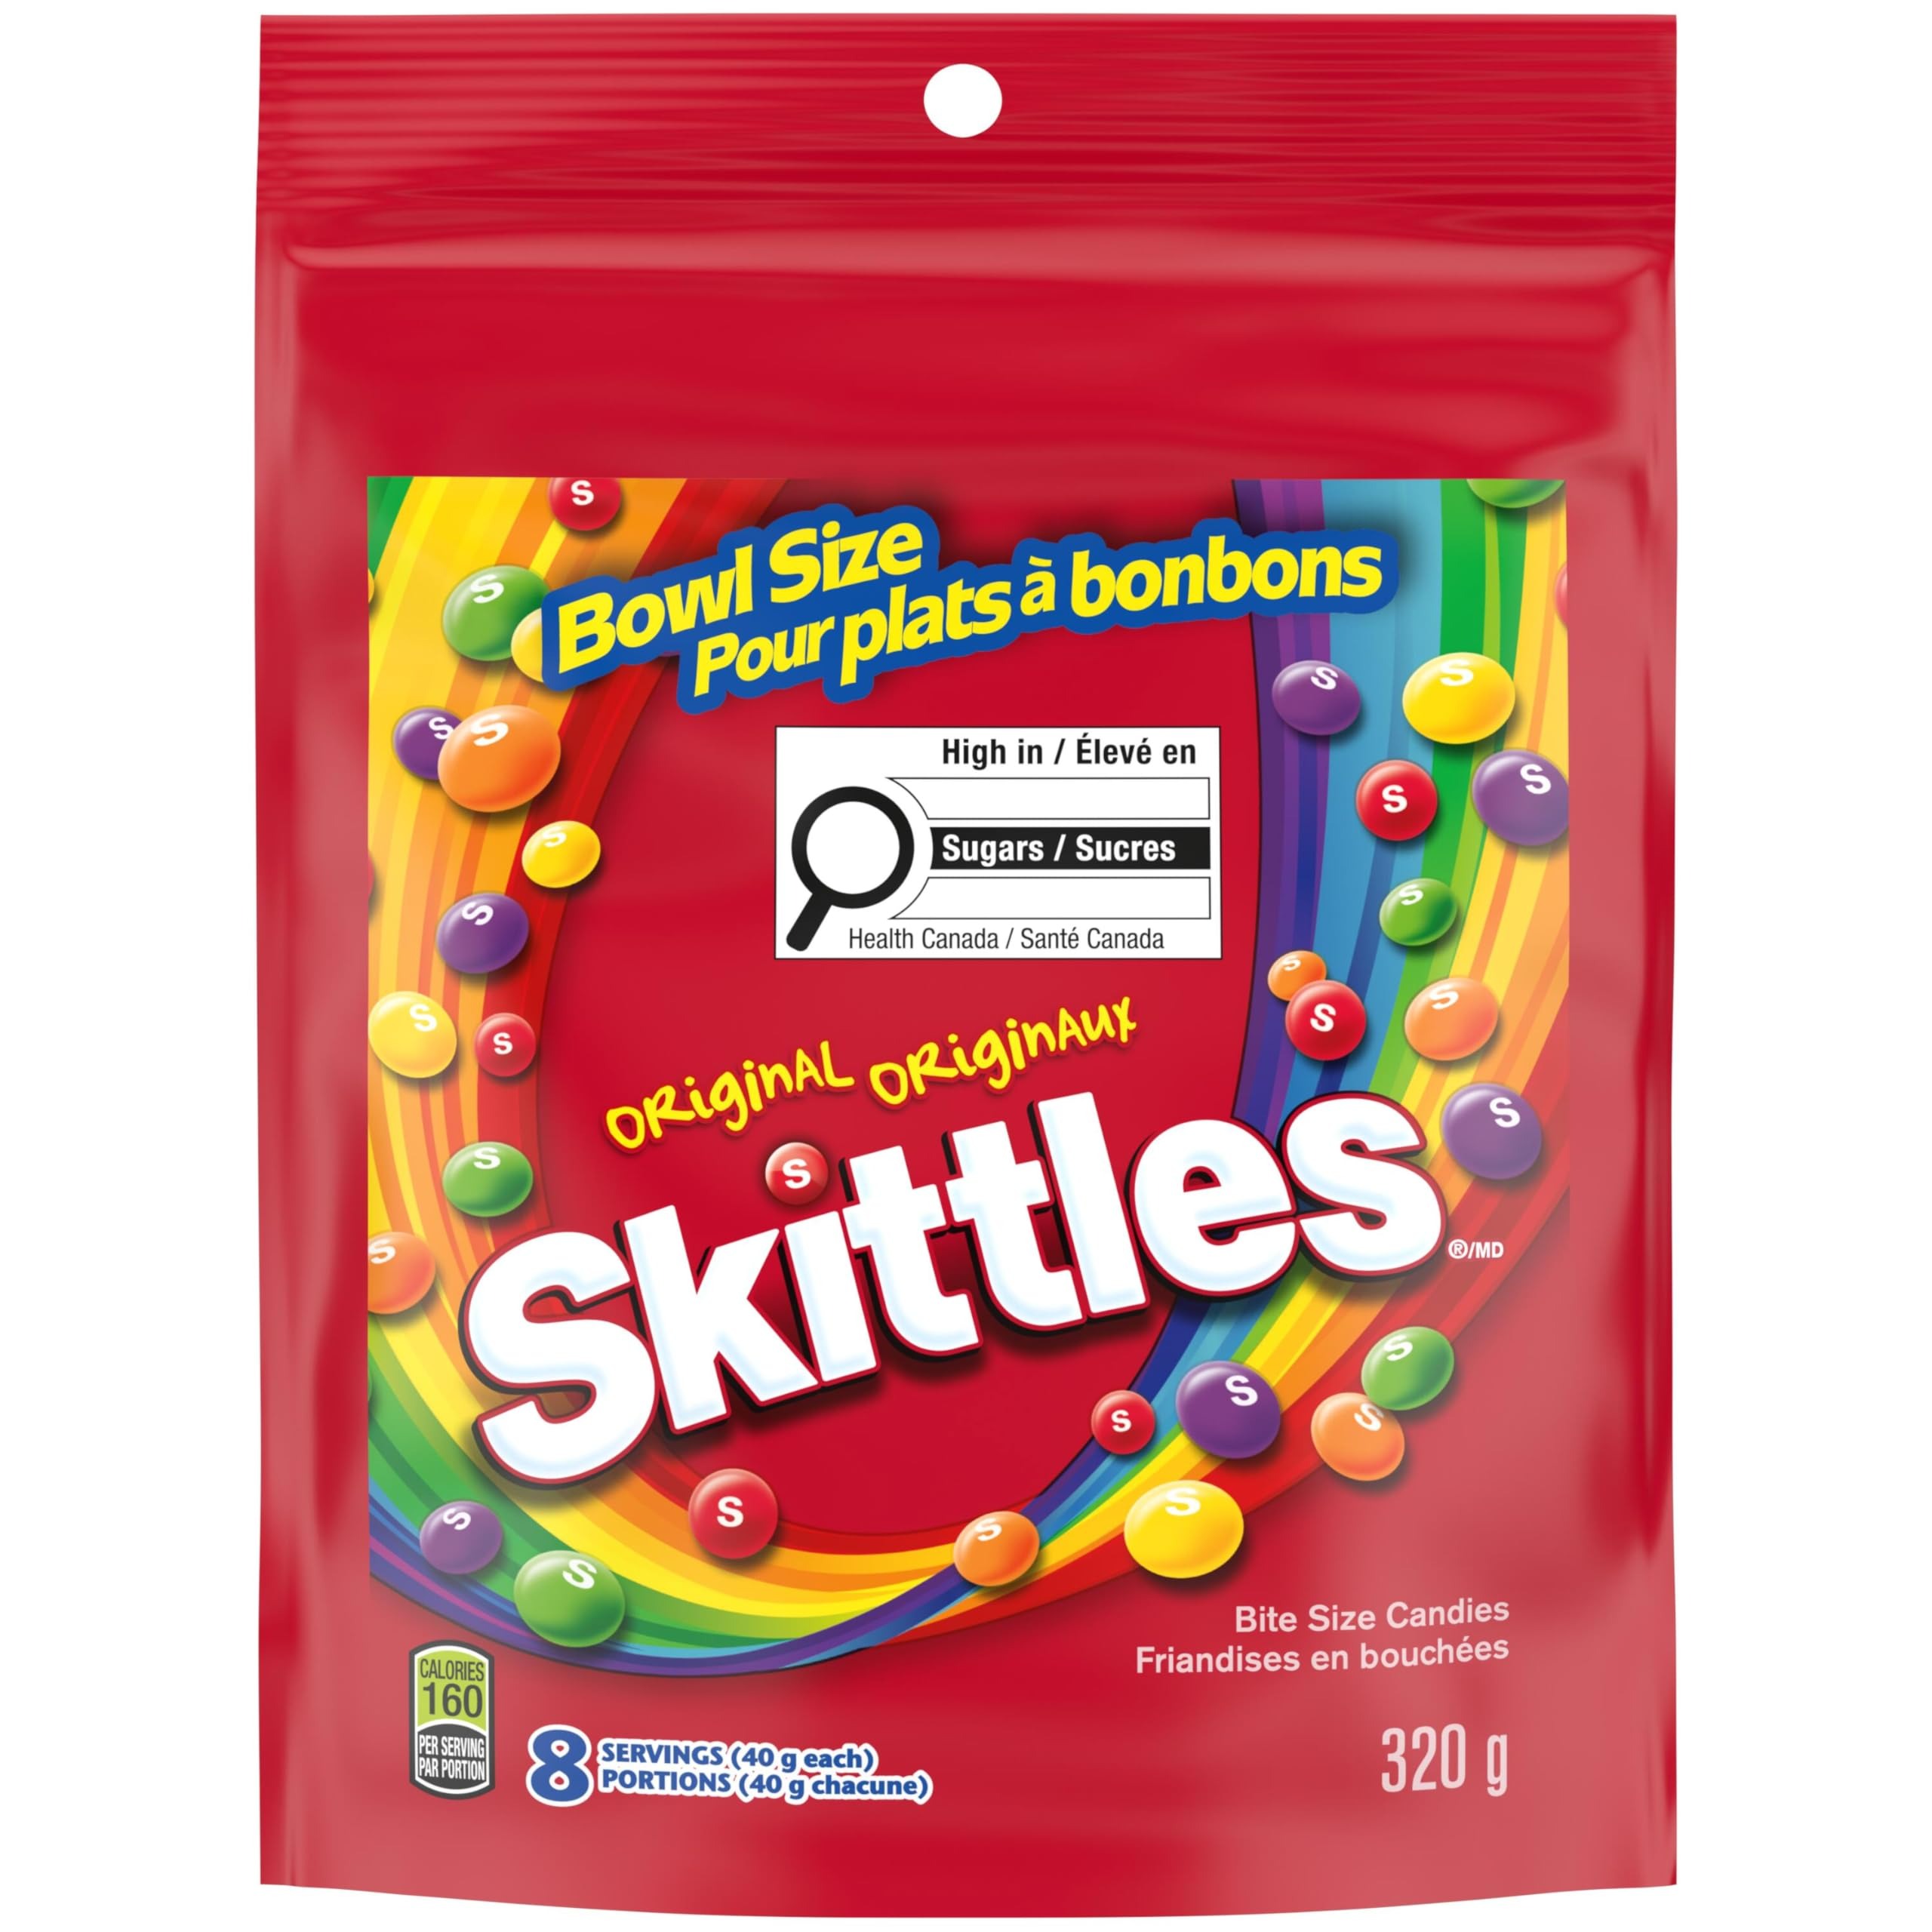
Item Name: Skittles Original Mega Pack 320 Grams 11.28 Ounces
Bullet Point 1: Flavours: grape, lemon, Stawberry, orange, green apple
Bullet Point 2: Gluten-Free, gelatin-free
Bullet Point 3: Mega-Pack
Bullet Point 4: Stand up pouch
Bullet Point 5: Imported from Canada
Product Description: A variety of bite-sized chewy candies with a colourful candy shell, with skittles you get an unpredictable combination of colours and tastes. Taste the rainbow. Flavours: grape, lemon, Stawberry, orange, green apple. Gluten-Free, gelatin-free. Mega-Pack. Stand up pouch. Imported from Canada
Value: 11.28
Unit: Ounce

Price: 16.47